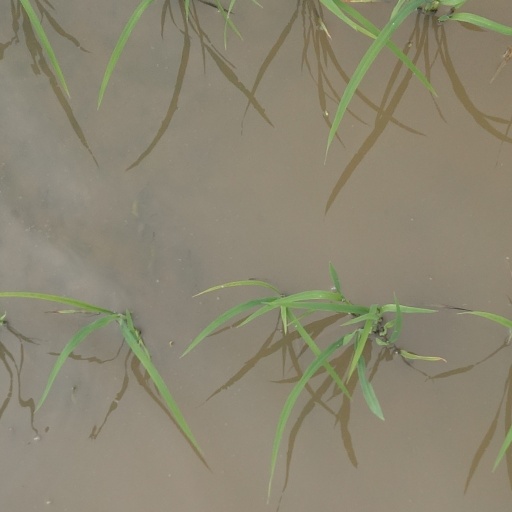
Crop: rice